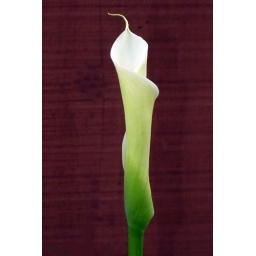
white calla lily flower in the yard